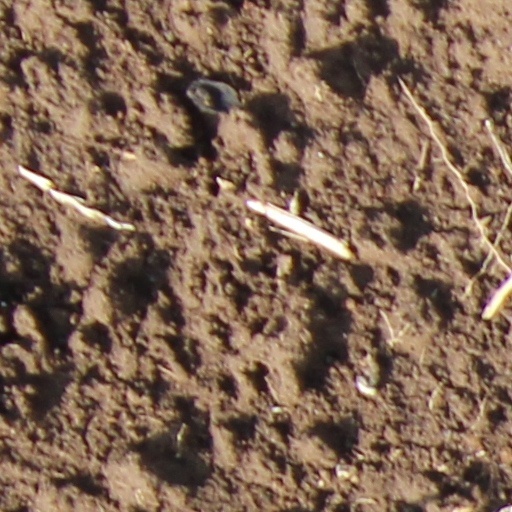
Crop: wheat